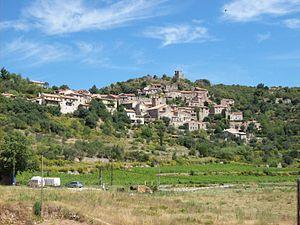
Vieussan, vue d'ensemble, Hérault, France.